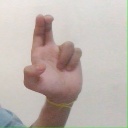
अक्षर: आ